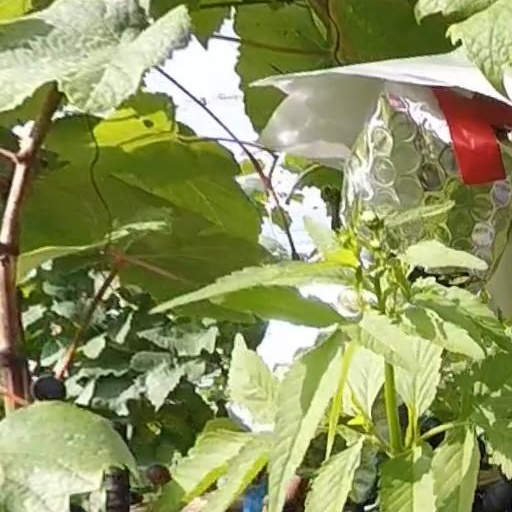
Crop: grape